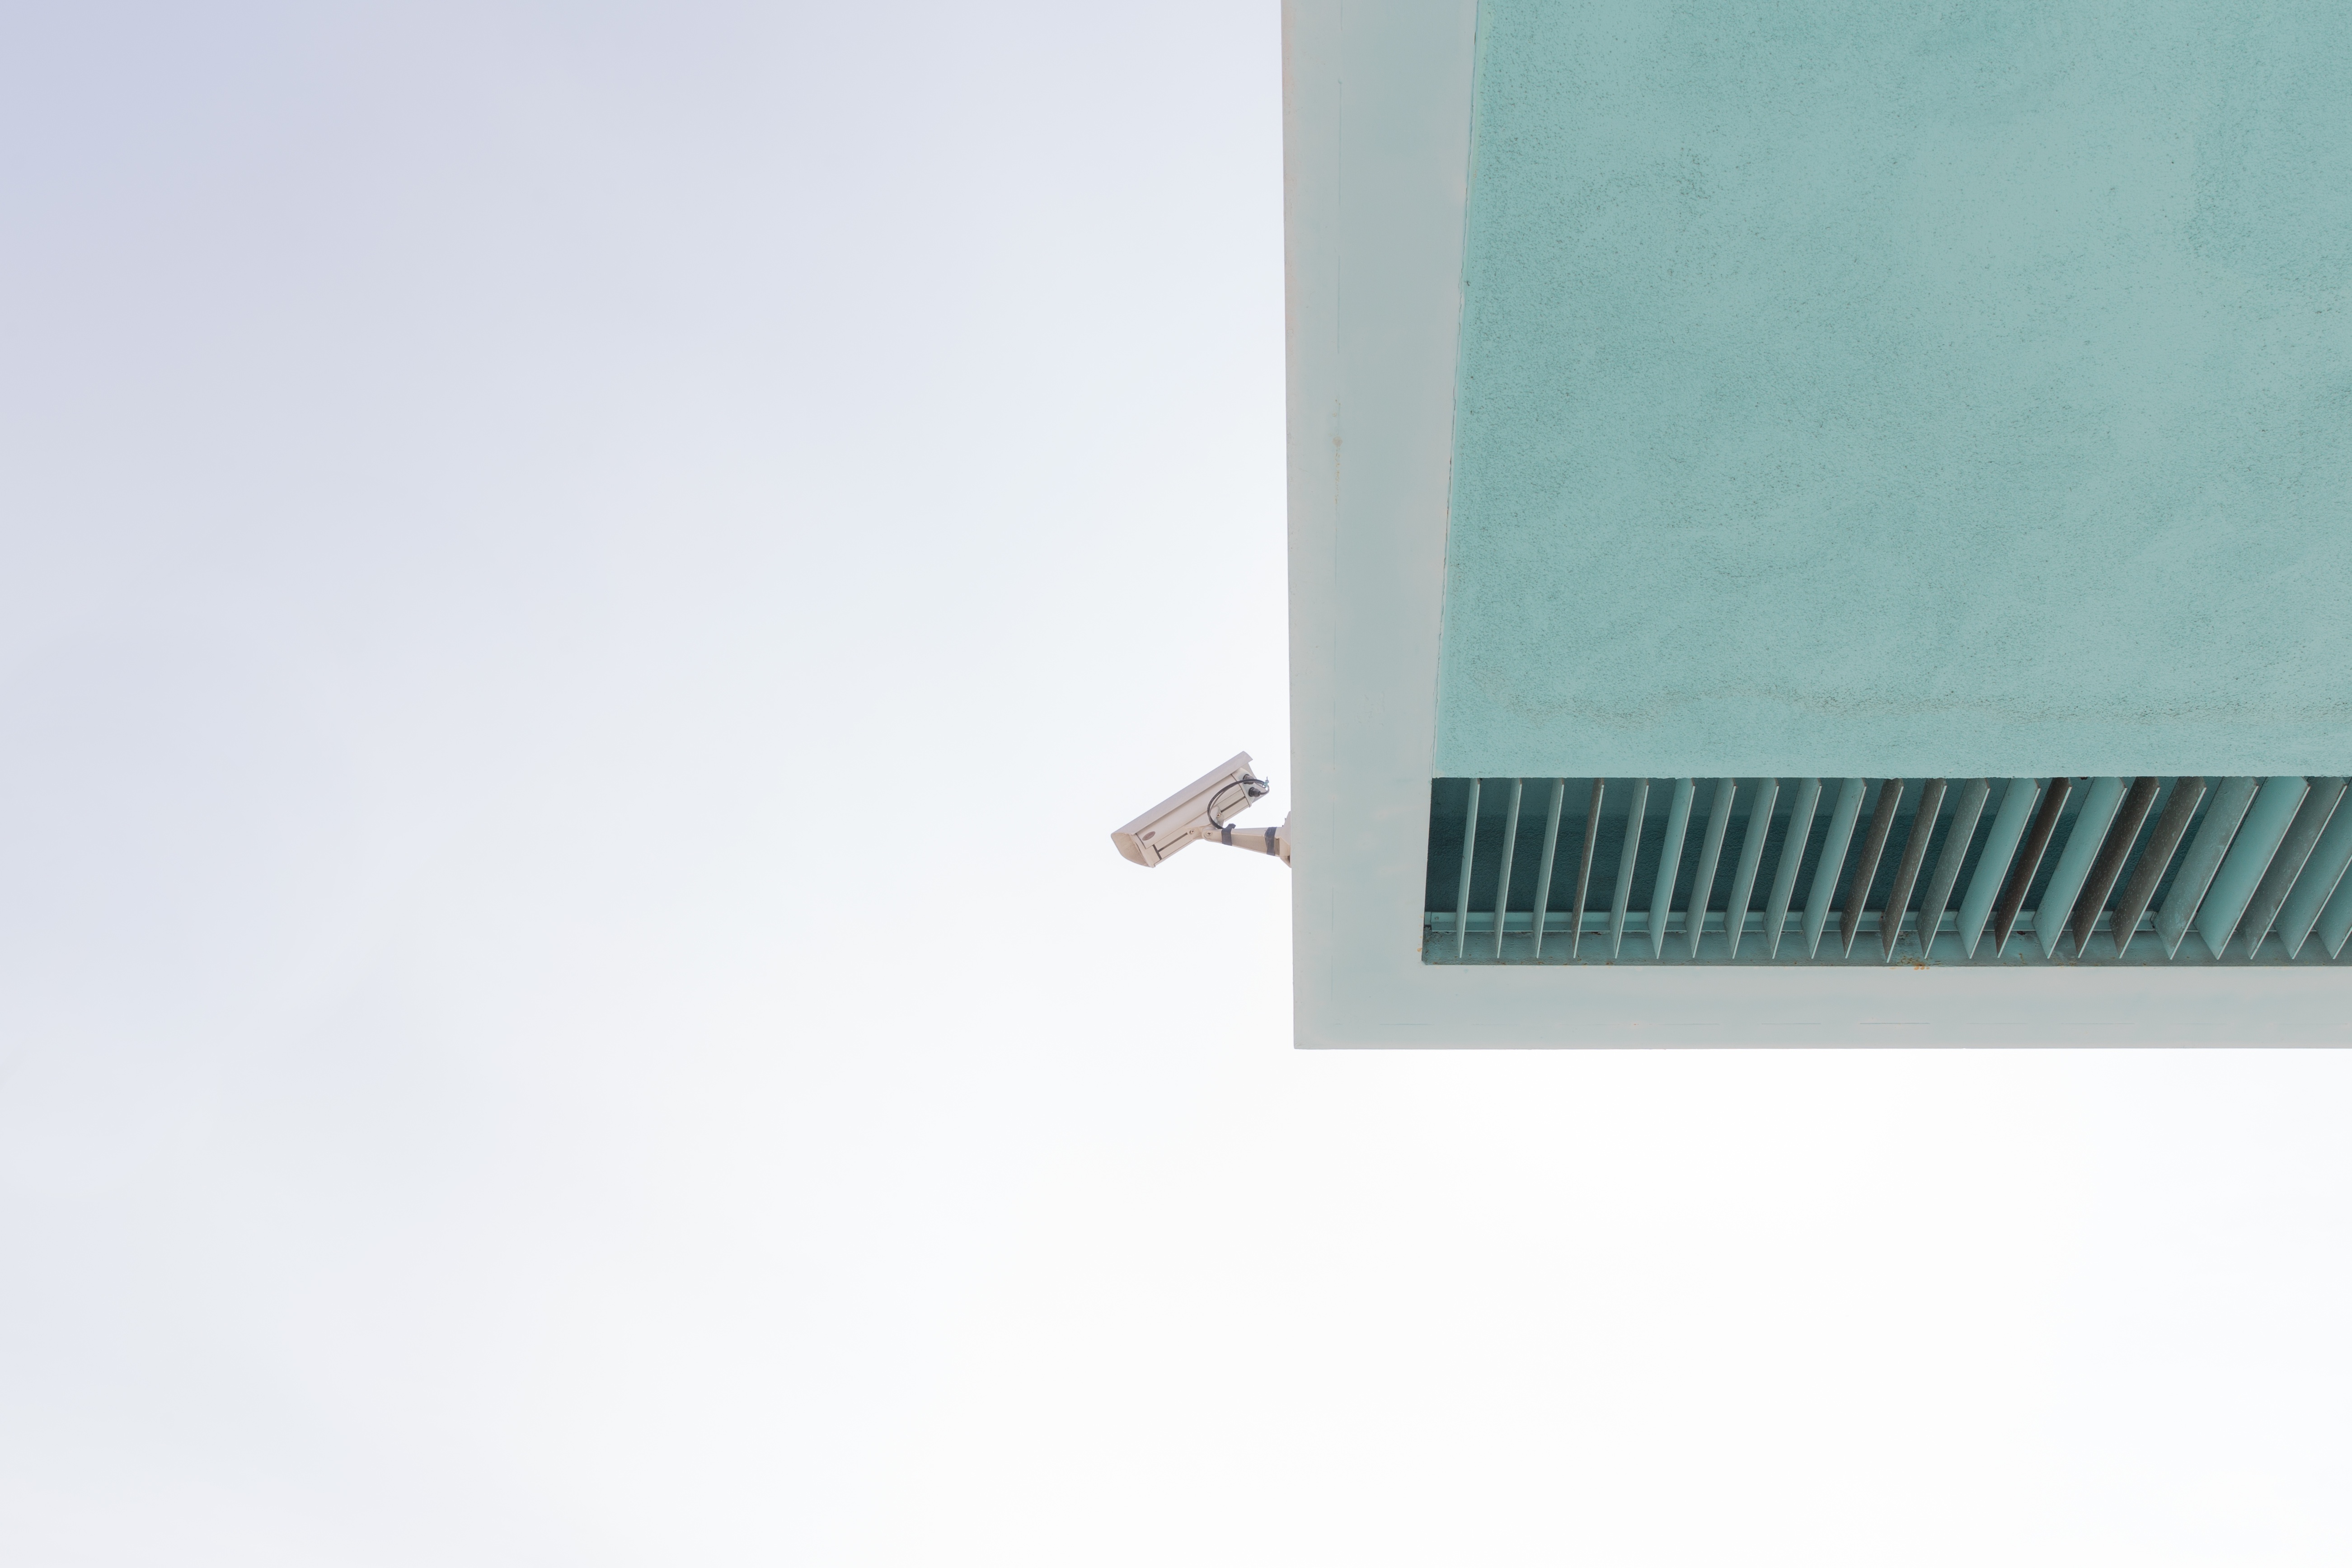
light, ceiling, lamp, lighting, product, light fixture, window covering